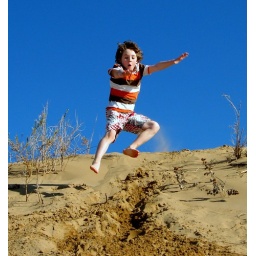
Jumping off the sand dunes in front of the hotel. The sky was really that blue!